Ibara (video game)

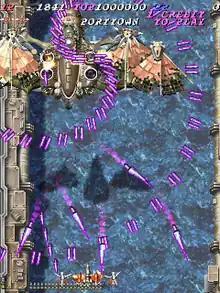
Arcade version screenshot

"Ibara" is similar to 8ing/Raizing's "Battle Garegga" and "Battle Bakraid" games and there are several similarities between them. These include combining archaic technology such as biplanes with more advanced machinery; firing and a power-up system; and a medal collecting system which drastically increases scoring. The game features a similar method of earning bombs and a delay when launching them as well. Some of the enemies and their attack patterns are familiar such as the large cranes in stage 1 and the minigun-wielding first boss. The enemy's explosions spiral around when destroying some of the heavier weapons/scenery and thin, while seemingly camouflaged enemy bullets are scattered around the play area in comparable patterns. More subtle references include the HUD layout which lists the name of the current stage at the top of the screen and, when starting a stage, tells users the title of the background music that is playing.